Hisøy Church

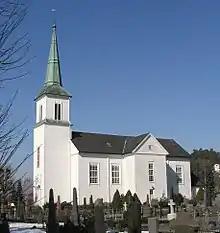
View of the church

Hisøy Church is a parish church of the Church of Norway in Arendal Municipality in Agder county, Norway. It is located in the village of His on the island of Hisøya. It is one of the churches for the Hisøy parish which is part of the Arendal prosti (deanery) in the Diocese of Agder og Telemark. The white, wooden, empire style church was built in a cruciform design in 1849 using plans drawn up by the architect Gustav Adolph Lammers. The church seats about 500 people. From 1881 until 1992 it was the main church for Hisøy municipality.